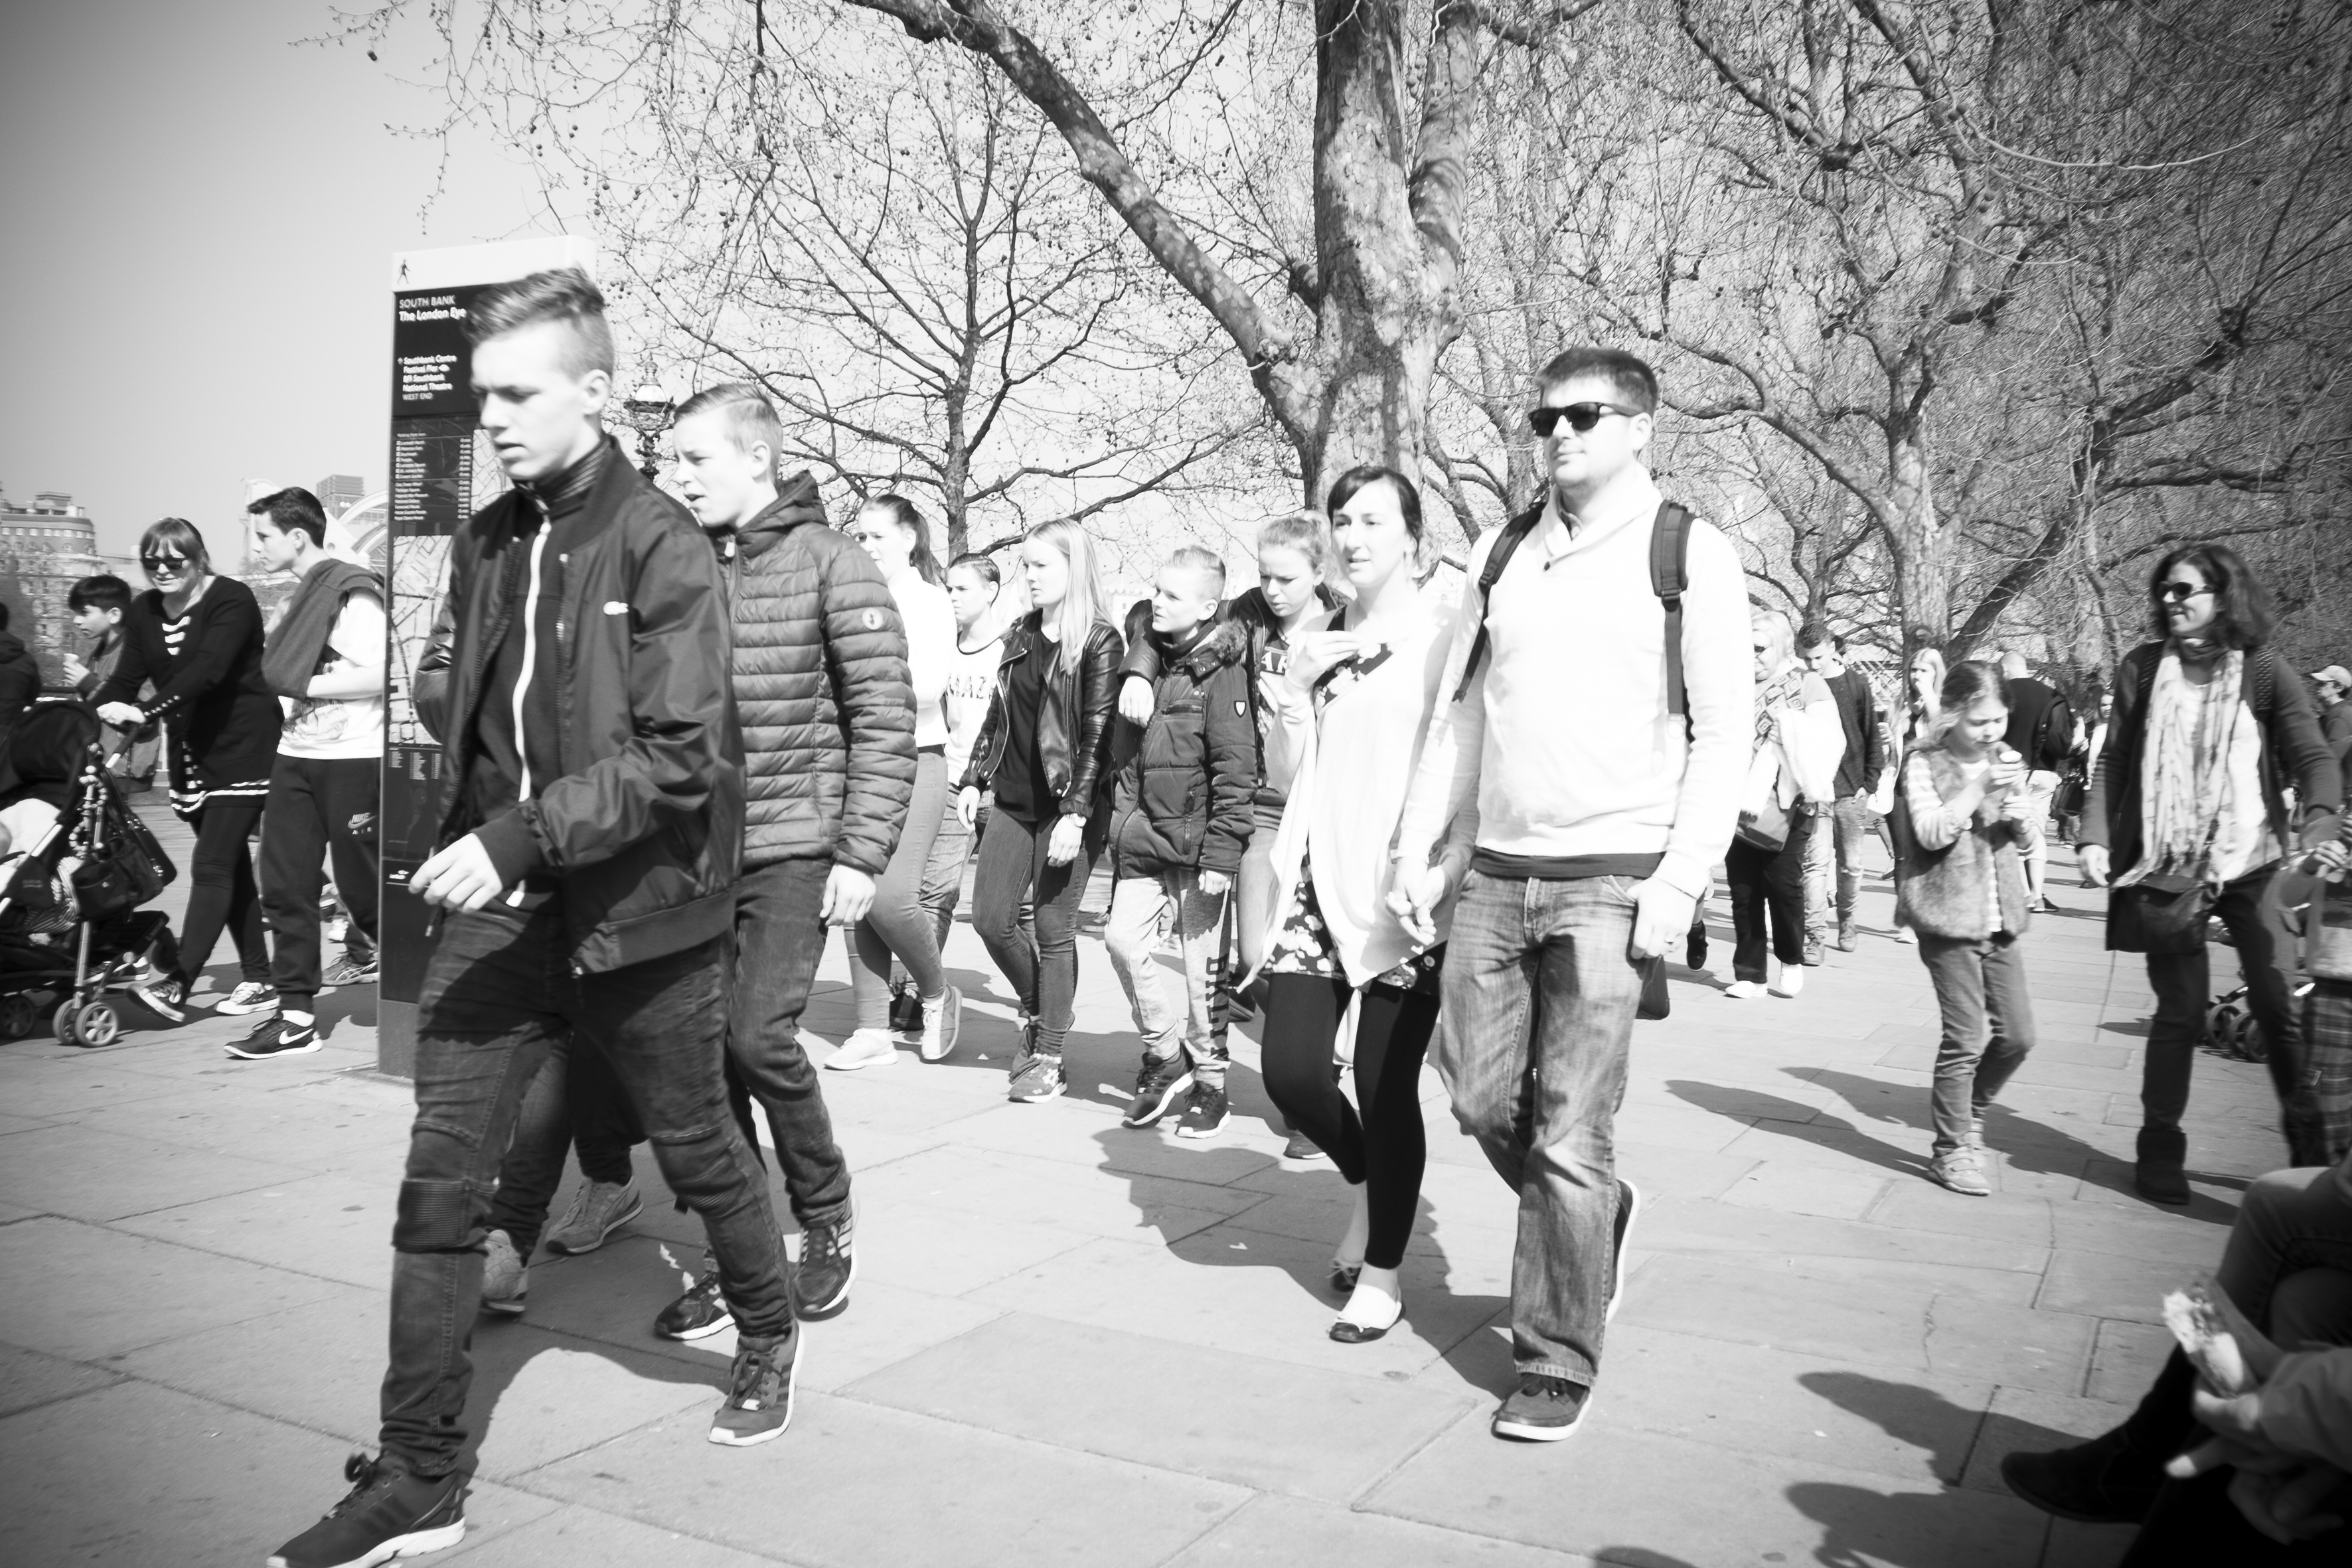
winter, black and white, people, road, street, urban, crowd, travel, fujifilm, spring, fashion, monochrome, uk, england, bw, blackandwhite, blackwhite, london, infrastructure, footwear, ngc, photograph, snapshot, noiretblanc, fuji, fujixt1, fujix, monochrome photography